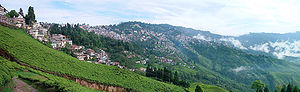
Darjeeling
Darjeeling-panorama hen over temarkerne.
"Darjeeling er en by i den indiske stat Vestbengalen, og den er hovedby for regionen af samme navn, som ligger ved foden af Himalayabjergene i højder mellem 2.000 og 3.000 meter over havet. Regionen er bedst kendt for sin teproduktion. Darjeeling anses af mange for at være det fineste mærke blandt de såkaldte ""sorte"" teer. I de senere år er området også begyndt at producere oolong og hvide teer.